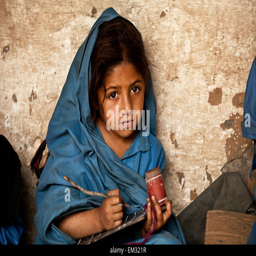
a girl in remote school of region